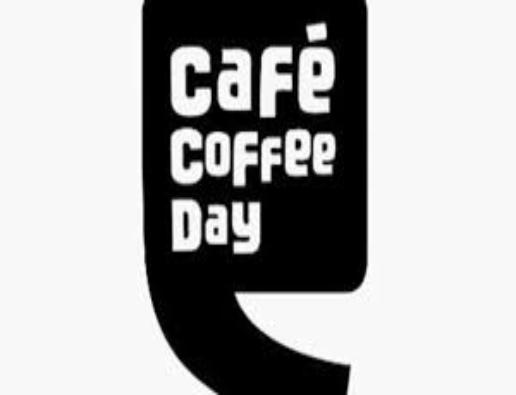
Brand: Cafe Coffee Day
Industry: Food